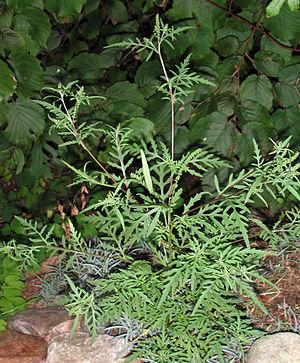
Une espèce envahissante, espèce envahissante exogène ou espèce exotique envahissante ou EEE, l’anglicisme espèce invasive est également utilisé en dehors des documents officiels, est une espèce vivante exotique, un néozoaire s'il s'agit d'un animal, qui devient un agent de perturbation nuisible à la biodiversité autochtone des écosystèmes naturels ou semi-naturels parmi lesquels elle s’est établie. Son explosion démographique peut se traduire par une invasion biologique. Selon Curtis Marean au vu des définitions habituelles de l'invasivité écologique, Homo sapiens serait « la plus invasive des espèces la seule à avoir investi la planète entière », en moins de 100 000 ans.
Ambrosia artemisiifolia L., l'Ambroisie à feuilles d'armoise ou ambroisie élevée, est une espèce de plantes dicotylédones de la famille des Asteraceae, sous-famille des Asteroideae, originaire des Amériques. C'est une plante herbacée annuelle, qui pousse dans ses régions d'origine dans les champs cultivés, les pâturages et terres en friches, ainsi que sur les bords de routes et les terres non cultivées.
Le parc naturel régional de la Brenne est un parc naturel régional français, qui est situé dans le département de l'Indre, en région Centre-Val de Loire.